Château des Hattstatt-Schauenbourg

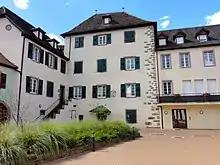
The now turned apartment building, Château des Hattstatt-Schauenbourg

Château des Hattstatt-Schauenbourg is a castle in the commune of Soultzbach-les-Bains, in the department of Haut-Rhin, Alsace, France. It is a listed historical monument since 2009.